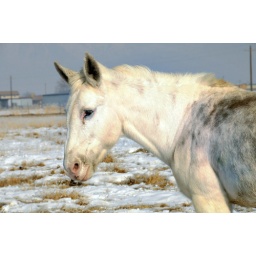
white horse near palmyra utah